Wii U system software

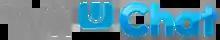
Wii U Chat (pictured) was often compared to Skype due to video calling.

Wii U Chat was Nintendo's online video chat solution, powered by the Nintendo Network. The service allows the users to use the Wii U GamePad's front-facing camera to video chat with registered friends. While video chatting, only the Wii U GamePad is essentially needed, since the application is compatible with Off-TV Play. Users could draw pictures on the GamePad, on top of the video chat display. If there is a game or another application already running, the GamePad's HOME button ring will flash indicating that there is an incoming call.